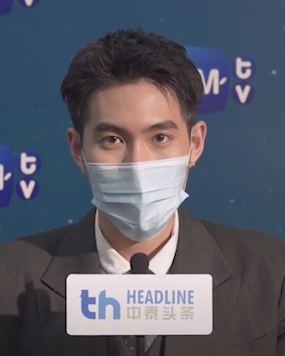
ชนกันต์ อาพรสุทธินันธ์

| birth_name = กัน อาพรสุทธินันท์
| birth_place = กรุงเทพมหานคร ประเทศไทย
| ส่วนสูง = 182 เซนติเมตร
| image = Gunsmile Chanagun Arpornsutinan @ GMMTV BORDERLESS 2022.png
| nickname = กันต์
| othername = กันสมาย
| occupation = นักแสดง นักร้อง นักธุรกิจ พิธีกร ยูทูบเบอร์
| years_active = 2557 - ปัจจุบัน
| notable role = เปรม - SOTUS The Series พี่ว้ากตัวร้ายกับนายปีหนึ่ง
| ค่าย = จีเอ็มเอ็มทีวี (2559-2565) นักแสดงอิสระ (2566-ปัจจุบัน)
ชนกันต์ อาพรสุทธินันท์ ชื่อเล่น กันต์ หรือ กันสมาย เป็นนักแสดงชาวไทย
== ประวัติ ==
ผลงานเรื่องแรกคือ เลิฟซิคเดอะซีรีส์ รักวุ่น วัยรุ่นแสบGossip News: หนุ่มมาดกวน กัน - ชนกันต์ อาพรสุทธินันธ์และดาราหน้าใสอารมณ์ดี ซิง- หฤษฏ์ ชีวการุณยังติดใจเวทีไม่หาย จึงควงคู่มาเปิดมินิคอนเสิร์ตในงาน “Dare U To Share” ซีซั่น 1 และ 2 จากนั้นจึงเข้าเป็นนักแสดงในสังกัด จีเอ็มเอ็ม แกรมมี่แฟน SOTUS เฮ มีภาค 2!! GMM TV ขนนักแสดง 60 ชีวิต ตบเท้าเข้างาน เปิดตัวซีรีส์ดี๊ดีปี 2017 มีผลงานเด่น ที่เป็นที่รู้จักในบท พี่เปรม พี่ว้ากตัวโหด จากเรื่อง SOTUS The Series พี่ว้ากตัวร้ายกับนายปีหนึ่งพี่ว้ากหล่อบอกต่อด้วย! ส่อง 4 พี่ว้าก(หล่อ)โหดตัวพ่อ จาก Sotus The series โดยแสดงคู่กับ ธีรภัทร โลหนันทน์หนุ่มหล่อดาวรุ่ง ฟลุค ธีรภัทร หรือ วาด SOTUS The Series ซึ่งรับบทเป็น วาด ผลงานเด่นเรื่องที่สองคือ My Dear Loser รักไม่เอาถ่านส่องปาร์ตี้สุดอบอุ่น ของทีมนักแสดง “My Dear Loser” ตอน Monster Romance รับบทเป็นเต้ และเป็นการรับบทร้ายเต็มตัวครั้งแรก จากนั้นกลับมารับบท พี่เปรม อีกครั้งใน SOTUS S The Series
และรับบทเป็น "บอส" ในซีรีส์ together the series เพราะเราคู่กัน ร่วมถึงเพราะเรายังคู่กัน ซึ่งเป็นภาคต่ออีกด้วย
กันสมายยังมีโอกาสร่วมงาน LIVE Concert ในประเทศ และ Fan Meeting ต่างประเทศ ภายใต้สังกัด GMMTV และในวันที่ 5 พฤษภาคม พ.ศ. 2561 กันสมายได้ร่วมโชว์ในงาน Oishi Green Tea Present SOTUS The Memories Live on Stage เป็นความทรงจำครั้งสุดท้ายของเหล่านักแสดง SOTUS The Series ซึ่งในครั้งนี้ กันสมายได้กลับมาร่วมเวทีเดียวกับ ฟลุค ธีรภัทร โลหนันทน์ (วาด) ทั้งคู่ได้ถ่ายทอดความรู้สึกผ่านบทเพลง "เล่าสู่กันฟัง" จนทำให้แฟน ๆ ประทับใจและยินดีกับการได้กับมาร่วมงานกันอีกครั้ง
กันสมาย สำเร็จการศึกษาชั้นมัธยมปลายที่โรงเรียนสวนกุหลาบวิทยาลัย และสำเร็จการศึกษาระดับปริญญาตรีที่ คณะนิเทศศาสตร์ มหาวิทยาลัยกรุงเทพหนุ่มฮอต ‘แบงค์ ธิติ’ นำทีมเปิดบ้าน  ภาควิชาวิทยุกระจายเสียงและวิทยุโทรทัศน์ ด้วยเกียรตินิยมอันดับสอง
นอกจากผลงานในวงการบันเทิงแล้ว กันสมายยังเป็นผู้ที่มีความสนใจด้านแฟชั่น เสื้อผ้าและเครื่องประดับเป็นอย่างมาก จึงทำให้เจ้าตัวเปิดธุรกิจขายเสื้อผ้า VERLENCHOR ซึ่งเน้นเสื้อผ้าแนวสตรีทแฟชั่นเป็นหลัก และได้เปิดธุรกิจร้านสักอย่าง TakeATatt Studio อีกด้วย โดยเจ้าตัวเคยให้สัมภาษณ์ว่า อาชีพดารามีชื่อเสียงได้ก็ดรอปได้ เพราะมีคลื่นลูกใหม่เข้ามาเรื่อย ๆ ทำให้ตนอยากลองทำในหลาย ๆ สิ่งที่ได้ตั้งเป้าหมาย และมีความใฝ่ฝันอยากเป็นช่างสัก
==ผลงาน==
===ซีรีส์และละคร===
=== ภาพยนตร์ ===
=== ซิตคอม ===
=== เพลง/มิวสิควิดีโอ===
=== พิธีกร ===
* พ.ศ. 2563 รายการ เสือคู่ EP.1 ทางช่อง YouTube:4 MILLION คู่กับ ภัทร เอกแสงกุล
* พ.ศ. 2564 เดี๋ยวรู้กันต์ EP.1 ทางช่อง YouTube:4 MILLION
== อ้างอิง ==
== แหล่งข้อมูลอื่น ==
*
*
หมวดหมู่:บุคคลจากกรุงเทพมหานคร
หมวดหมู่:บุคคลจากโรงเรียนสวนกุหลาบวิทยาลัย
หมวดหมู่:บุคคลจากคณะนิเทศศาสตร์ มหาวิทยาลัยกรุงเทพ
หมวดหมู่:นักแสดงชายชาวไทย
หมวดหมู่:นักร้องชายชาวไทย
หมวดหมู่:นักธุรกิจชาวไทย
หมวดหมู่:พิธีกรชาวไทย
หมวดหมู่:ยูทูบเบอร์ชาวไทย